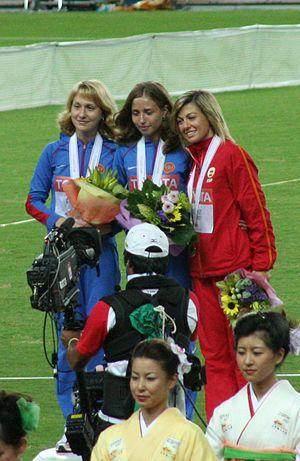
María Vasco, née le 26 décembre 1975 à Viladecans, est une athlète espagnole, spécialiste de marche. Elle mesure 1,56 m pour 44 kg, son club est l’A.E Blanc i Blau et son entraîneur Rafael Sánchez. Elle s’entraîne pour la première fois à Viladecans, ville où elle habite.
Tatyana Shemyakina, née le 3 septembre 1987, est une athlète russe, pratiquant la marche athlétique